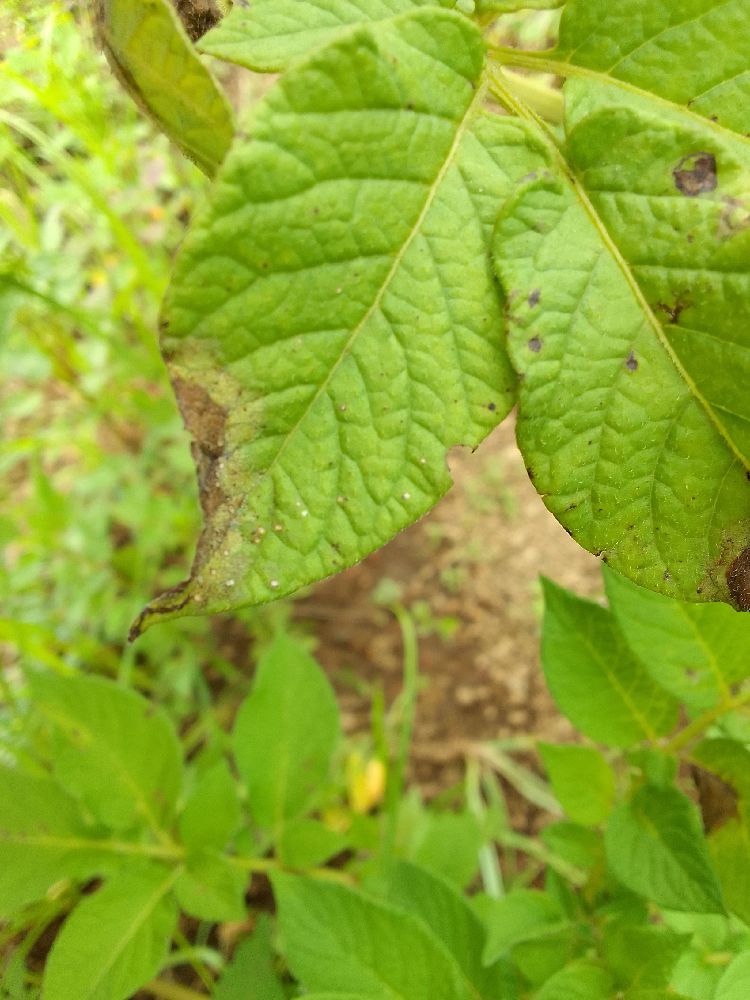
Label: Late blight